Fiorenza de Bernardi

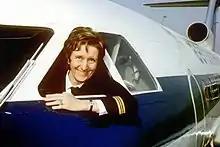
Fiorenza de Bernardi on board a Yak-40

Fiorenza de Bernardi (22 May 1928 – 8 May 2020) is the first commercial airline pilot of Italy, and one of the founders of the airline, Aertirrena.